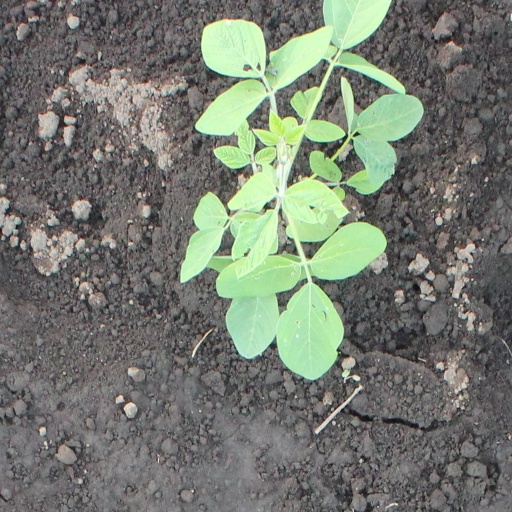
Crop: soybean